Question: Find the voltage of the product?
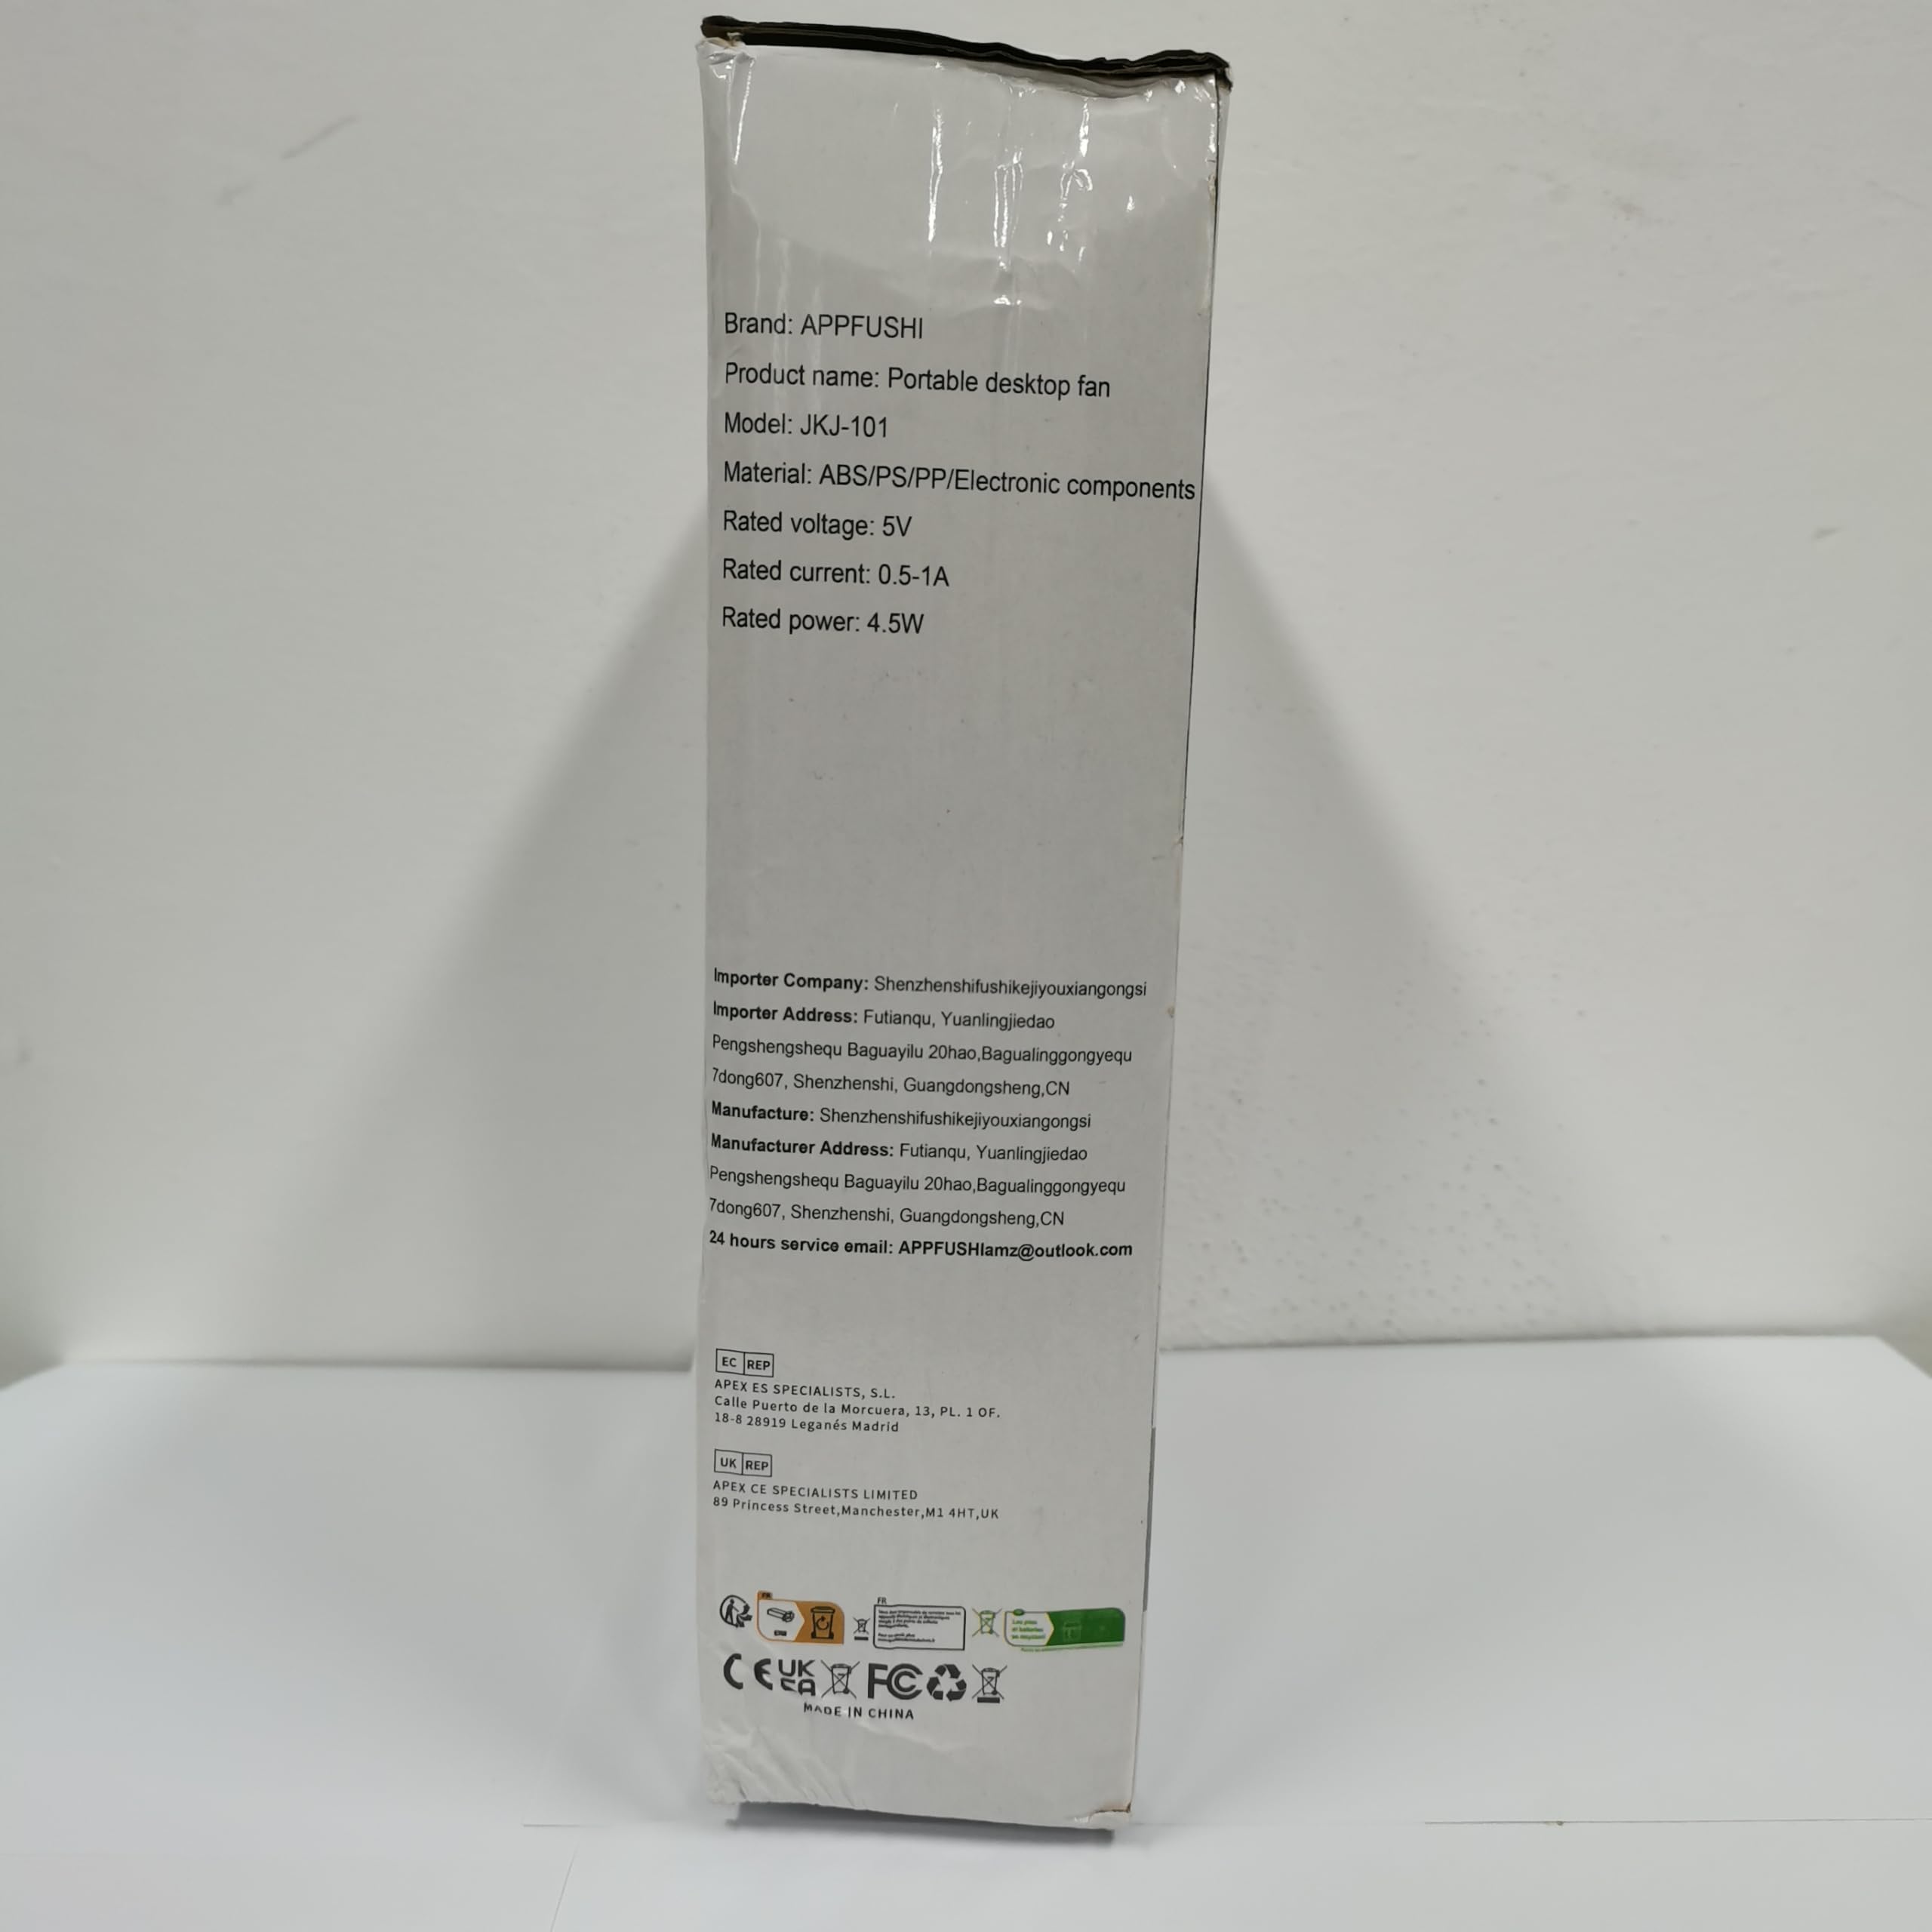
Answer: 5.0 volt